Iris notha

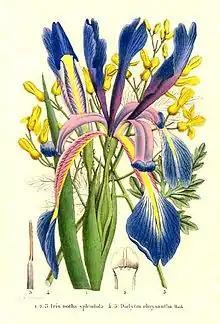
Hand-coloured lithograph by G. Severeyns, of (Iris spuria subsp. notha) – "Iris notha" and (Ehrendorferia chrysantha) – Dicentra chrysantha. Published in 'La Belgique horticole, journal des jardins et des vergers' of 1853

The Latin specific epithet "notha" refers to the former name of the city of Ararat in Armenia.